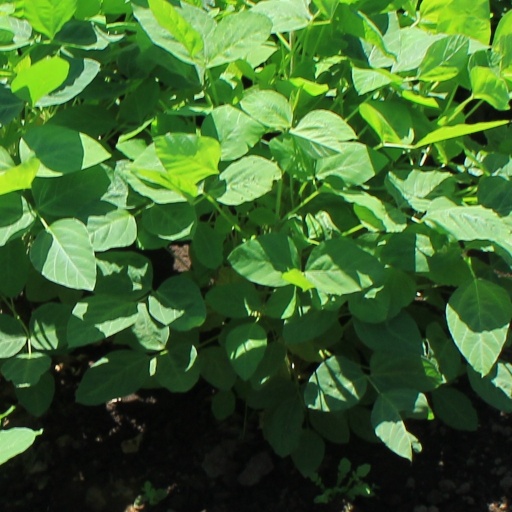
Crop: soybean